Surabaya Gubeng railway station

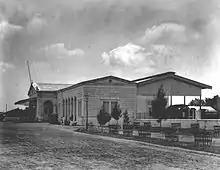
Goebang train station (late 19th century)

Surabaya Gubeng Station is one of the railway stations belonging to "Staatsspoorwegen" which was inaugurated on 16 May 1878 as part of the Surabaya–Pasuruan railway development project. This station was first built on the west side of the railroad.